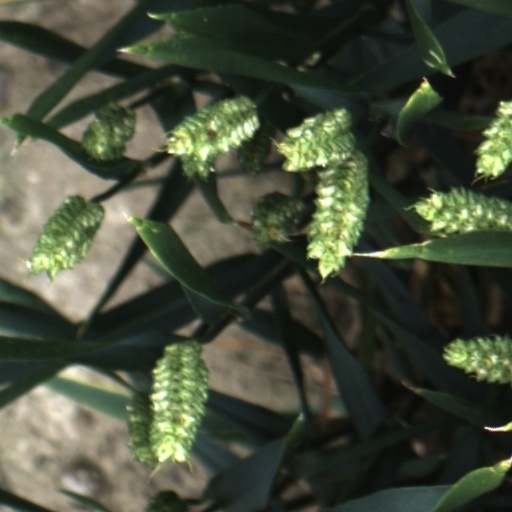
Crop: wheat